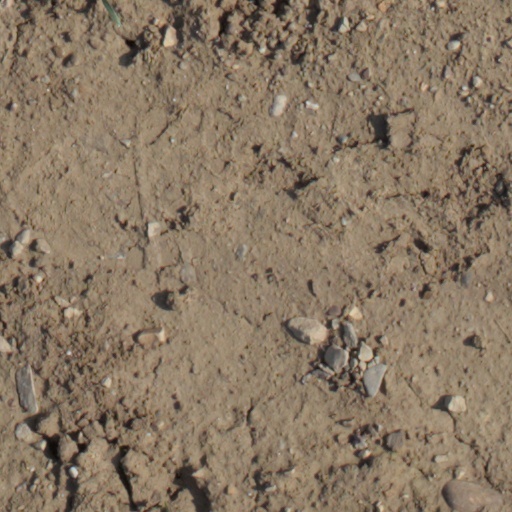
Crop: wheat